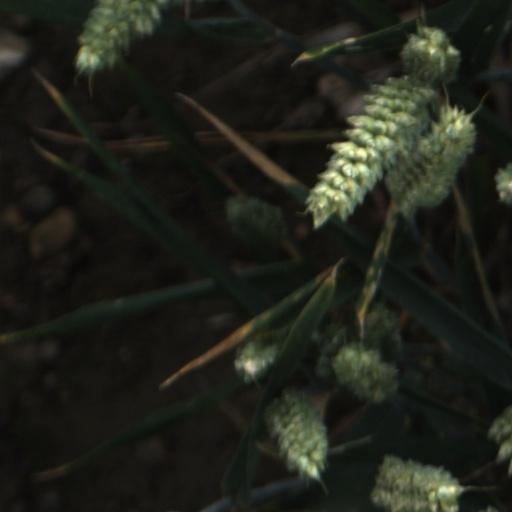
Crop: wheat